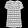
Label: Shirt